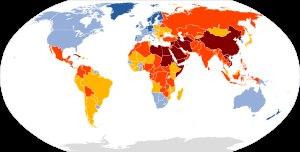
Les rapports de Reporters sans frontières sont des comptes rendus de référence sur l'état de la liberté de la presse et de la liberté d'expression en général.